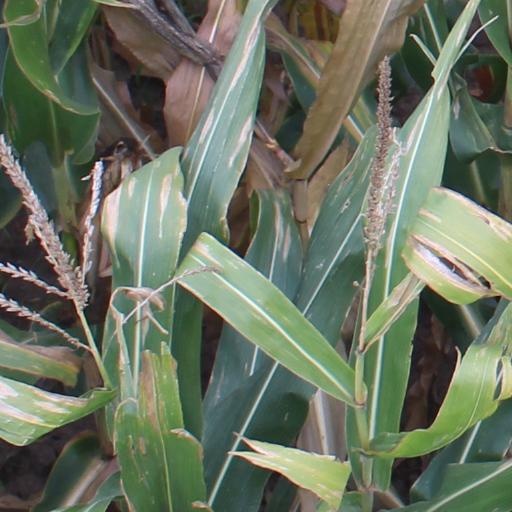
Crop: maize; corn